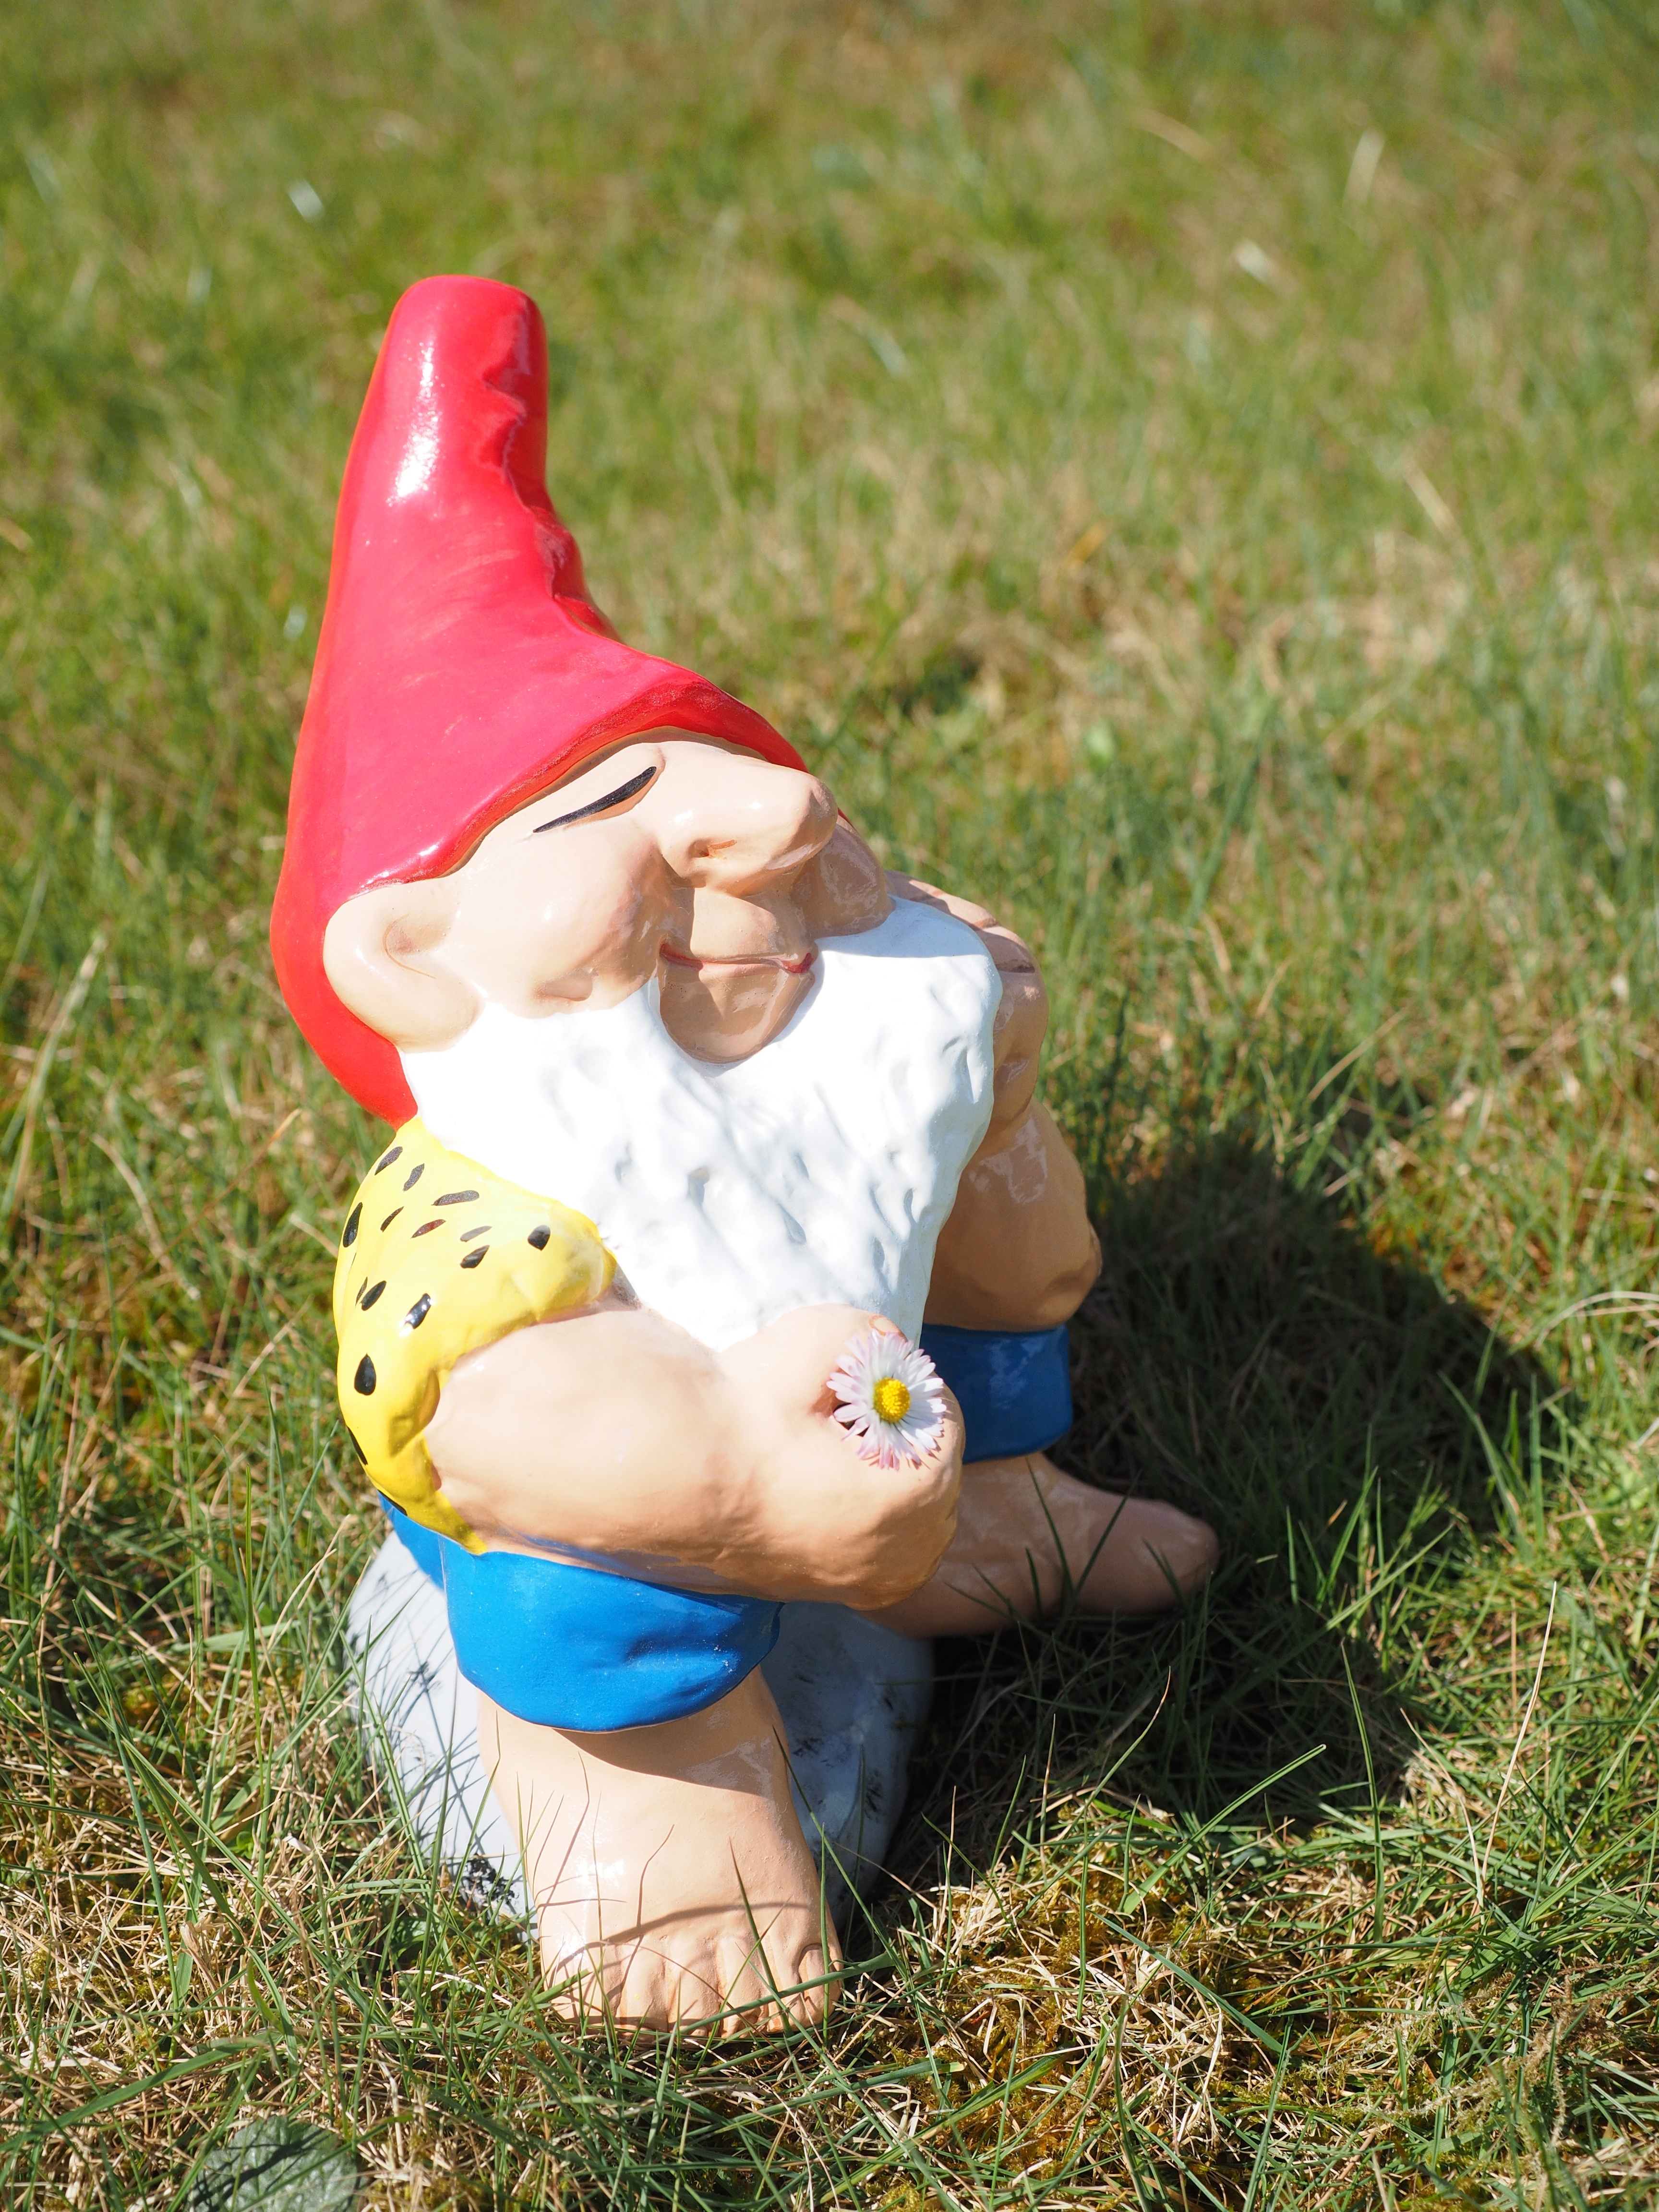
grass, lawn, sweet, cute, statue, child, fabric, figure, happy, toddler, funny, blessed, dwarf, dreamy, stone figure, garden figurines, satisfied, garden gnome, human positions, lawn ornament